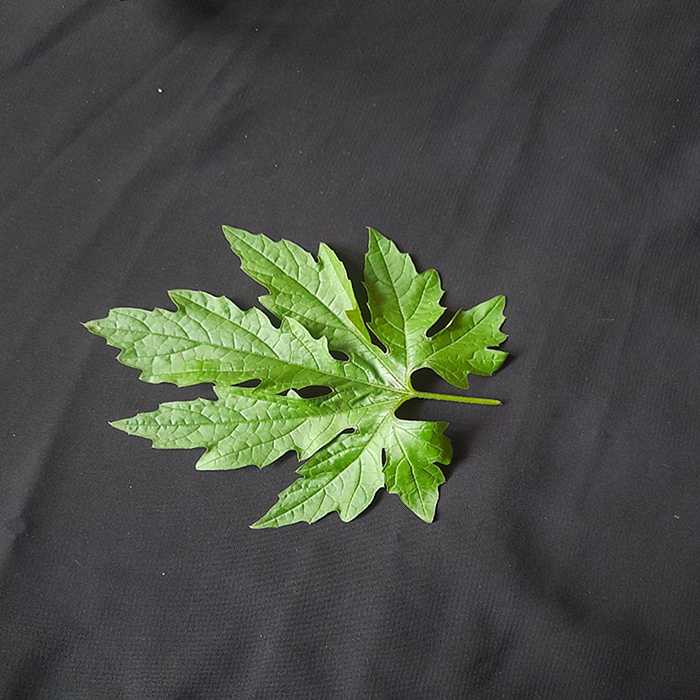
Plant: Bitter Gourd
Label: Fresh leaf